Ionic liquids in carbon capture

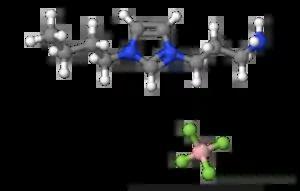
1-butyl-3-propylamineimidazolium tetrafluoroborate is a task-specific ionic liquid for use in CO separation.

As required for all separation techniques, ionic liquids exhibit selectivity towards one or more of the phases of a mixture. 1-Butyl-3-methylimidazolium hexafluorophosphate (BMIM-PF) is a room-temperature ionic liquid that was identified early on as a viable substitute for volatile organic solvents in liquid-liquid separations. Other [PF]- and [BF]- containing ionic liquids have been studied for their CO absorption properties, as well as 1-ethyl-3-methylimidazolium (EMIM) and unconventional cations like trihexyl(tetradecyl) phosphonium ([P]). Selection of different anion and cation combinations in ionic liquids affects their selectivity and physical properties. Additionally, the organic cations in ionic liquids can be "tuned" by changing chain lengths or by substituting radicals. Finally, ionic liquids can be mixed with other ionic liquids, water, or amines to achieve different properties in terms of absorption capacity and heat of absorption. This tunability has led some to call ionic liquids "designer solvents." 1-butyl-3-propylamineimidazolium tetrafluoroborate was specifically developed for CO capture; it is designed to employ chemisorption to absorb CO and maintain efficiency under repeated absorption/regeneration cycles. Other ionic liquids have been simulated or experimentally tested for potential use as CO absorbents.